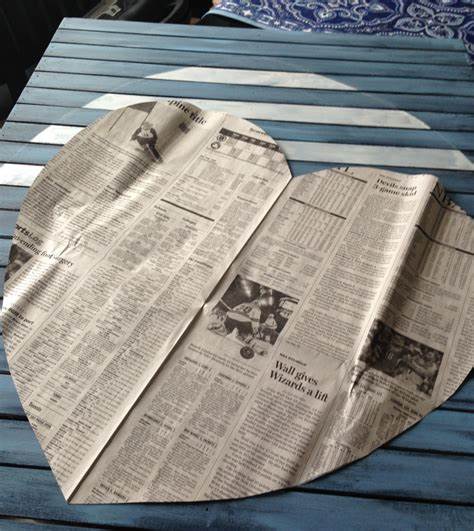
Waste category: paper